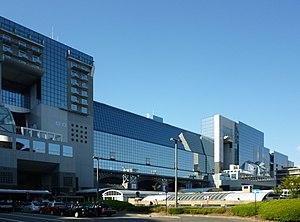
La gare de Kyoto est la plus grande gare ferroviaire de la ville de Kyoto, et l'une des plus importantes du Japon. Elle est desservie à la fois par le Shinkansen, les réseaux des compagnies JR West et Kintetsu, et le métro de Kyoto.